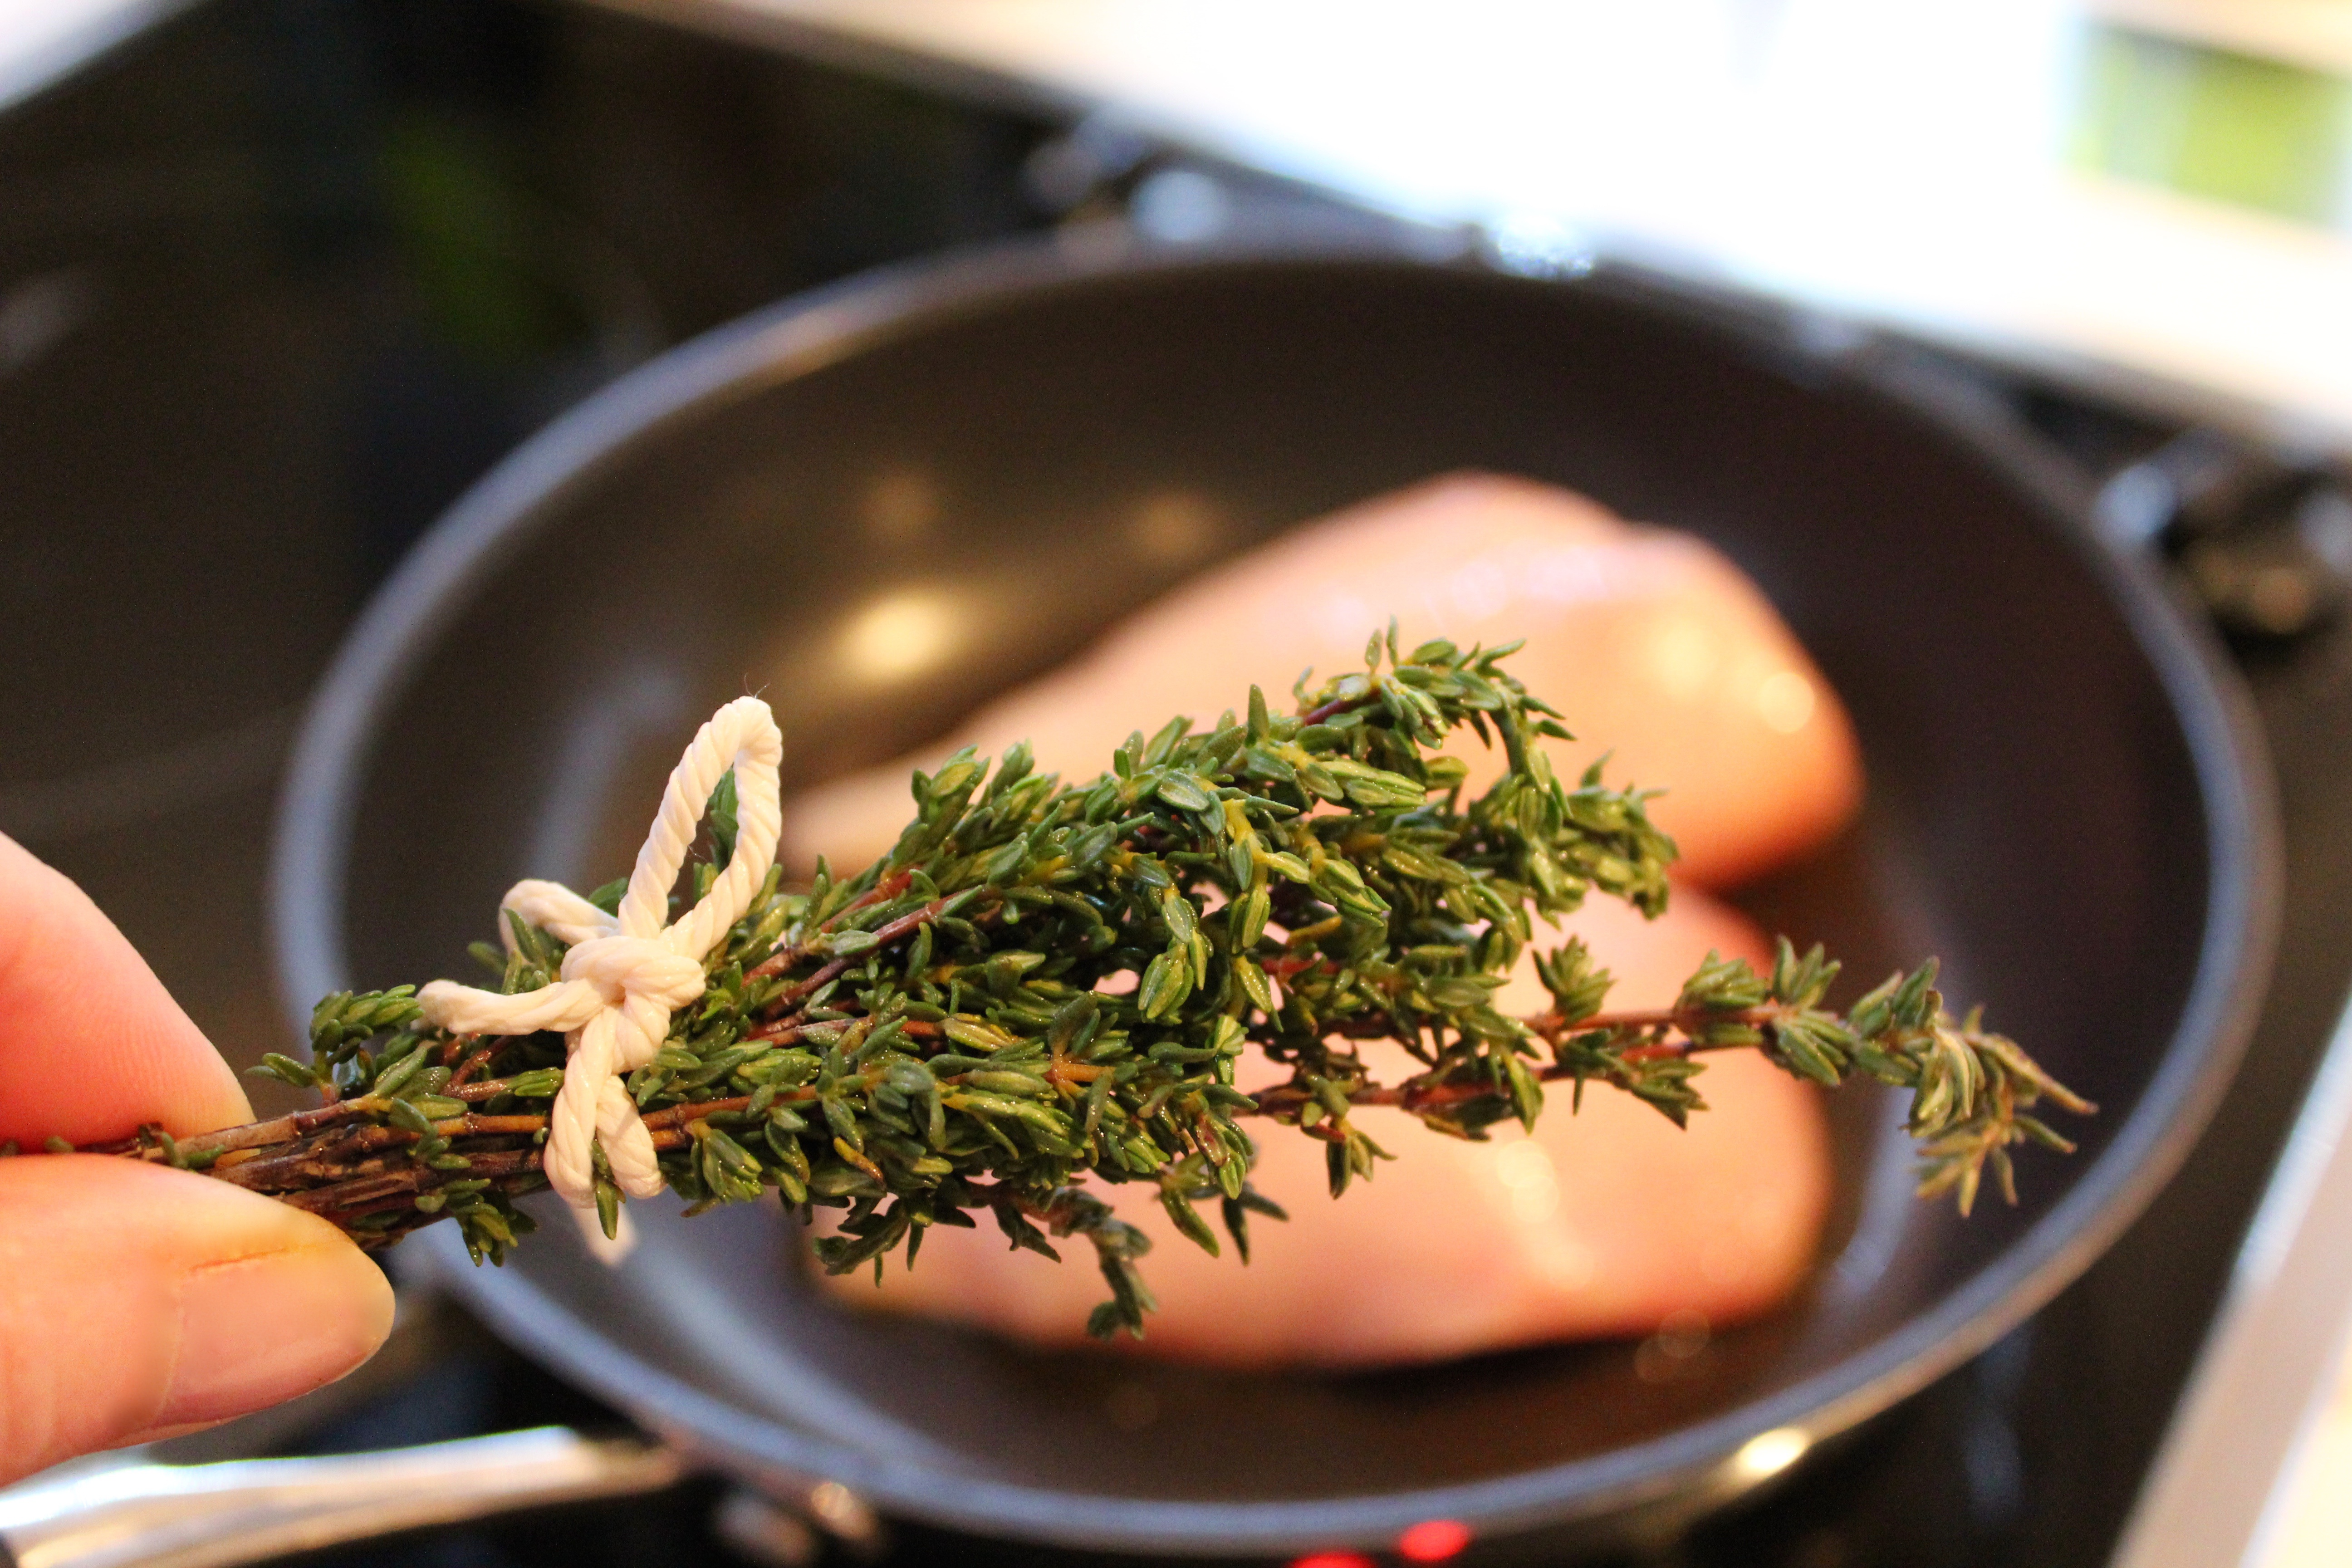
nature, plant, dish, meal, food, green, herb, produce, vegetable, fresh, healthy, eat, lunch, cuisine, calories, eating, friends, dining, dinner, organic, rosemary, foodie, nutritious, land plant